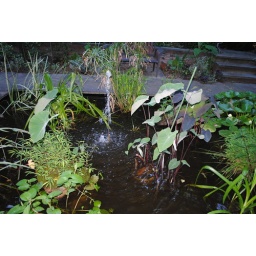
Some friends of mine have a very high quality aquatic pool with various water plants in submerged pots.